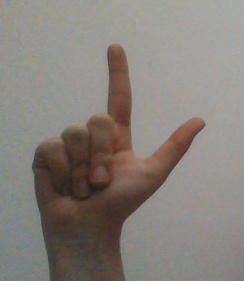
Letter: laam